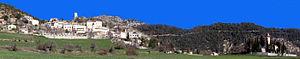
La Penne est une commune française située dans le département des Alpes-Maritimes, en région Provence-Alpes-Côte d'Azur.